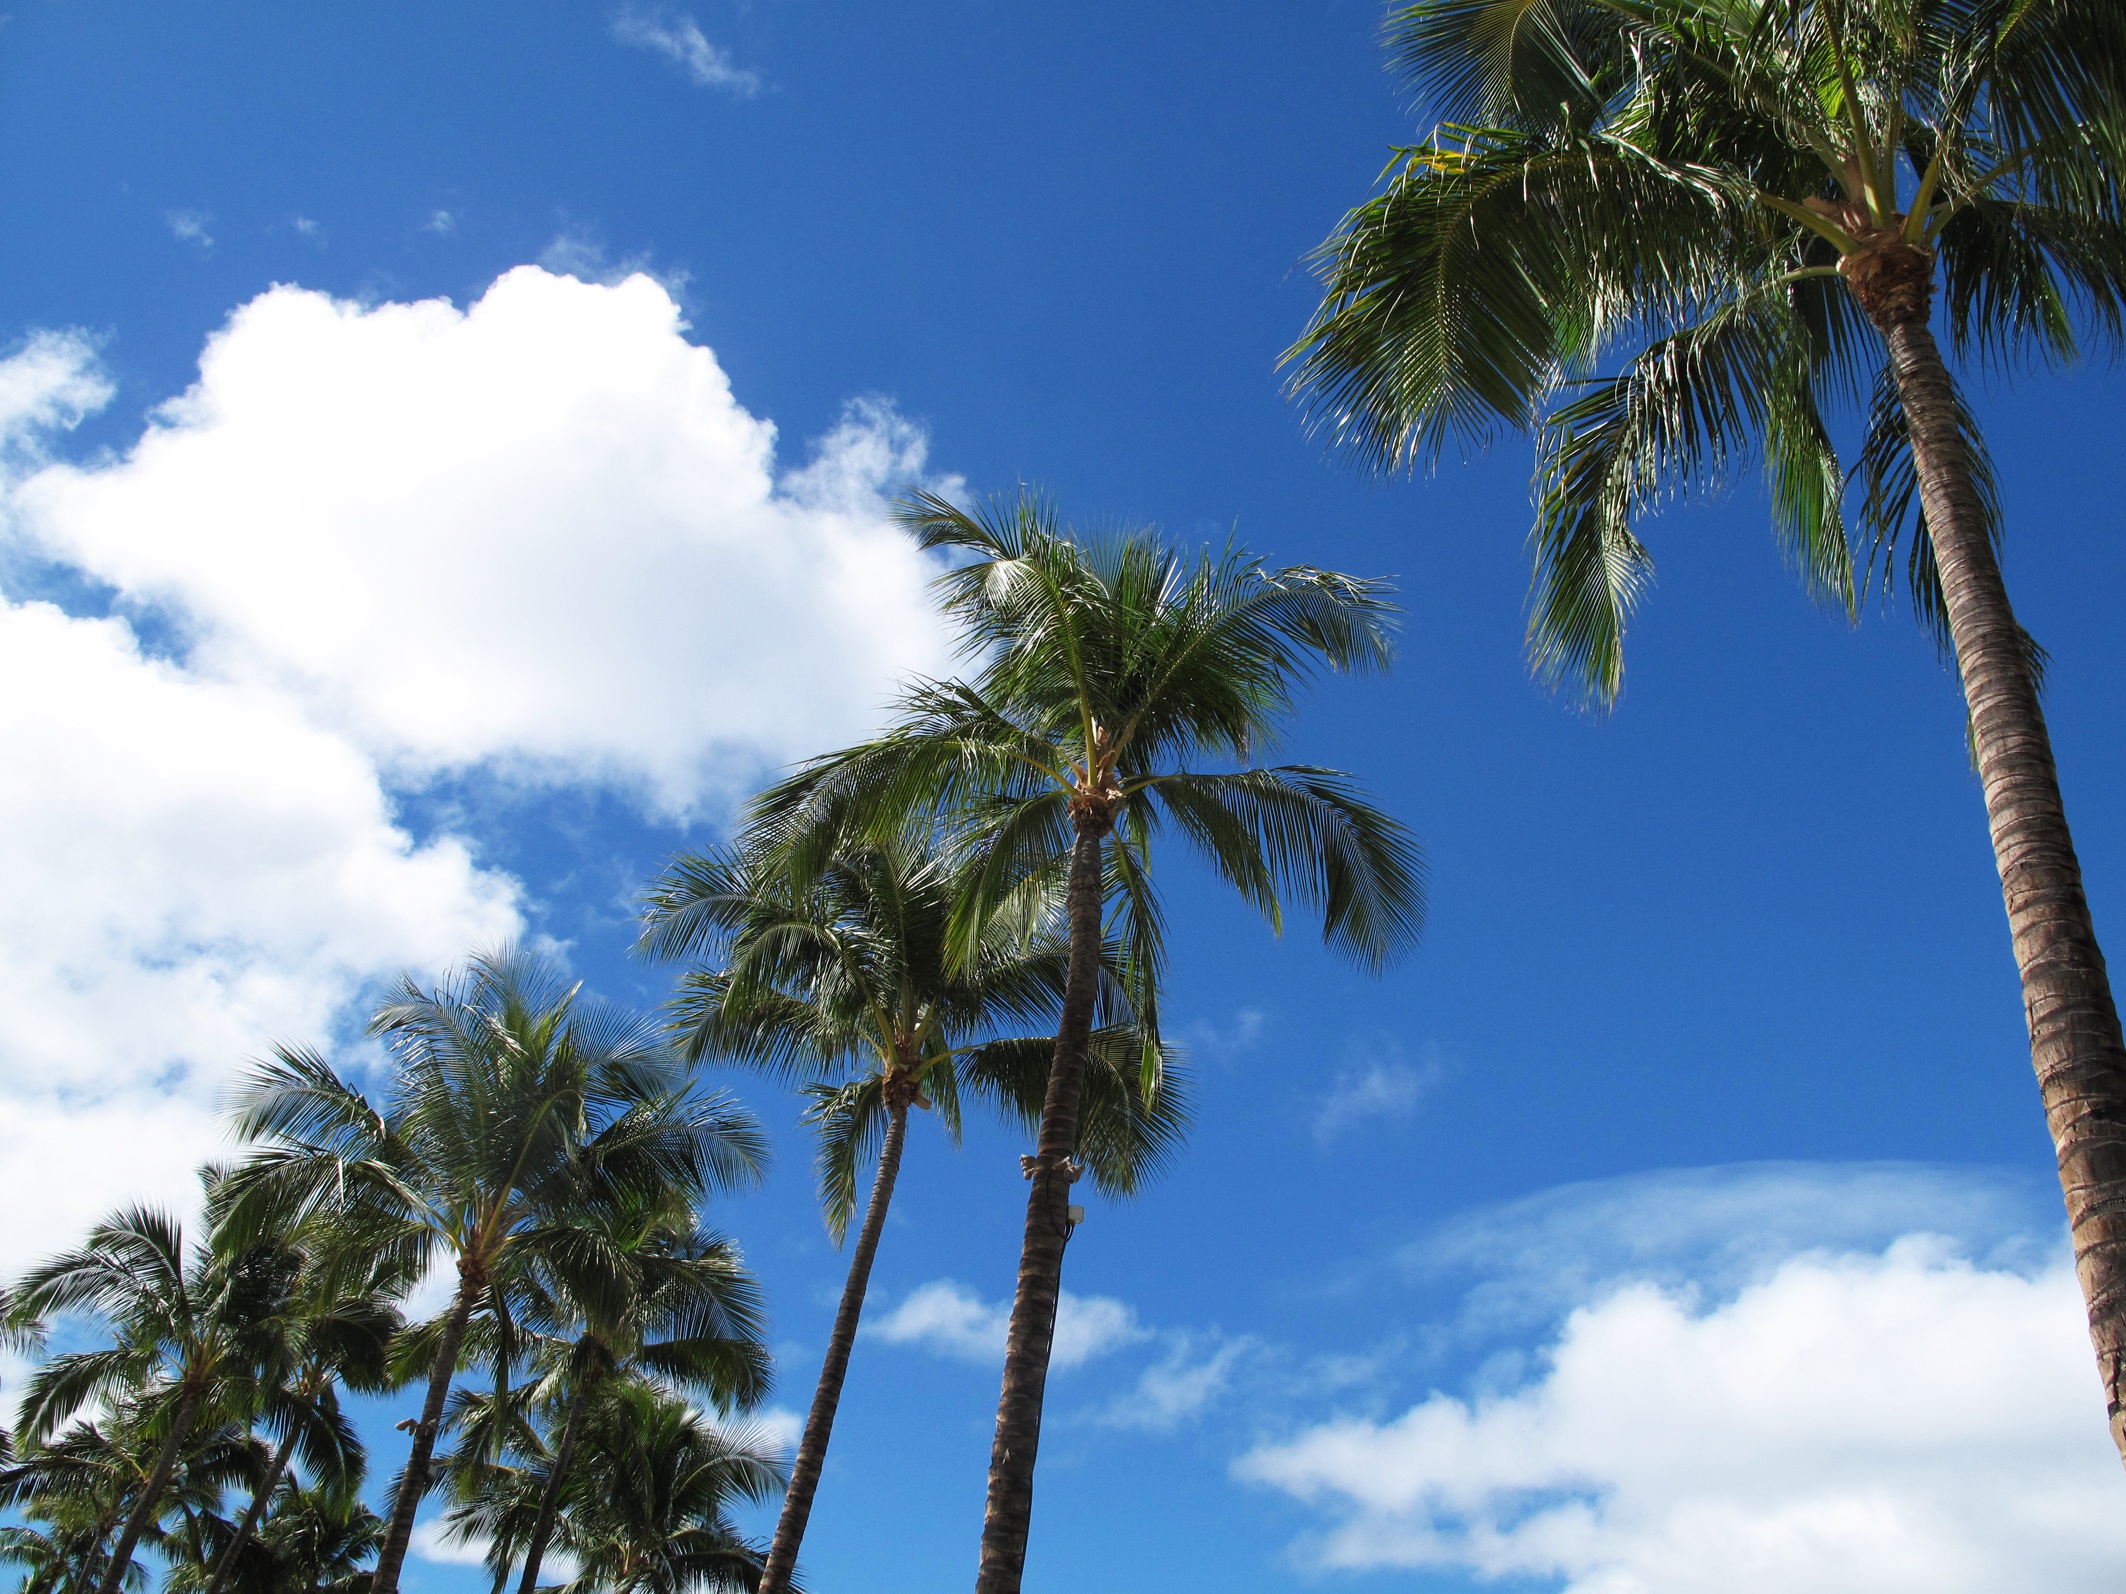
tree, nature, branch, silhouette, cloud, plant, sky, sunlight, leaf, flower, wind, palm, hawaii, palms, tropics, himmel, flowering plant, woody plant, land plant, arecales, palm family, borassus flabellifer